Helmet removal (sports)

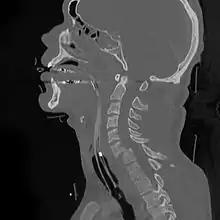
Fracture dislocation of cervical spine.

Accordingly, a practice has arisen that "clears" the patient from cervical spinal injury if the following criteria are met: